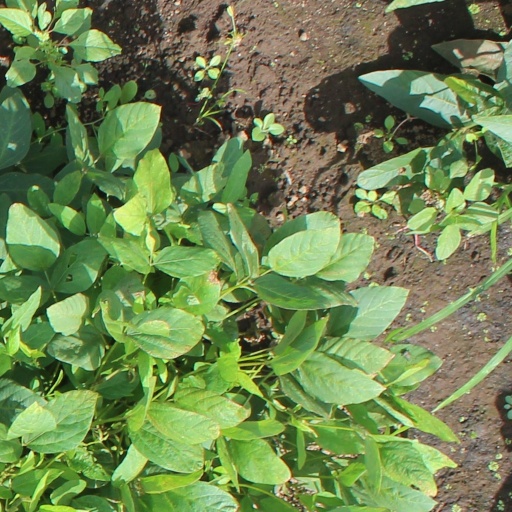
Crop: soybean